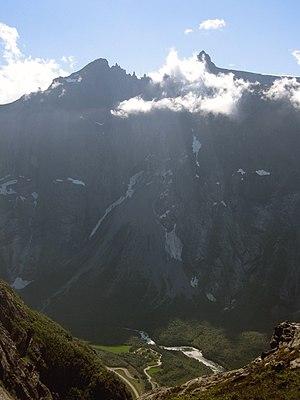
La ligne de Rauma est une ligne de chemin de fer norvégienne de 114,2 km de long qui relie Dombås et Åndalsnes. La ligne n'est pas électrifiée. C'est la seule ligne qui traverse le Comté de Møre og Romsdal. Au départ, il y avait 12 gares et arrêts le long de la ligne, il n'y en a plus aujourd'hui que cinq, dont trois sont desservies. La ligne traverse 103 ponts et 5 tunnels.